Sarah Anne Freeman Clarke

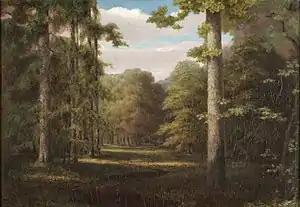
"Kentucky Beech Forest" c. 1839

Clarke was born in Massachusetts in 1808. Her brother was the Unitarian minister James Freeman Clarke. She was involved in the Transcendentalist Movement.